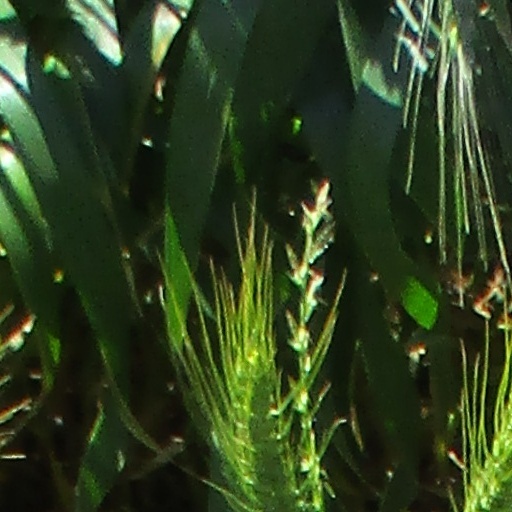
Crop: wheat